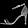
Label: Sandal